Robin Hood and the Monk

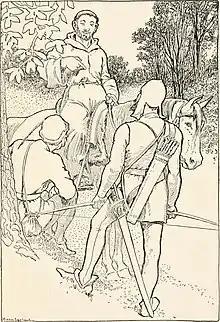
An illustration from "Life in the Greenwood" (1909)

Robin Hood and the Monk is a Middle English ballad and one of the oldest surviving ballads of Robin Hood. The earliest surviving document with the work is from around 1450, and it may have been composed even earlier in the 15th century. It is also one of the longest ballads at around 2,700 words. It is considered one of the best of the original ballads of Robin Hood.